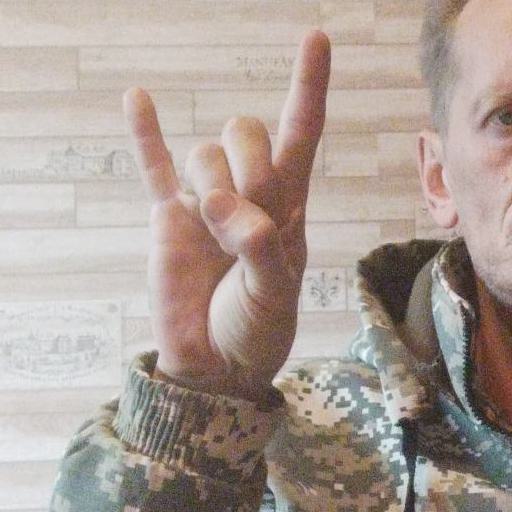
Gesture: rock